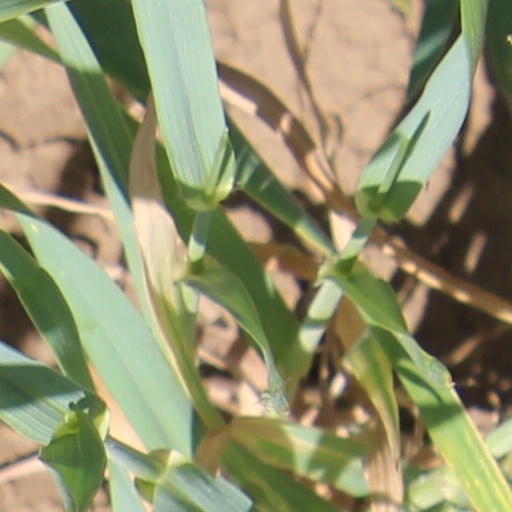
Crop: wheat